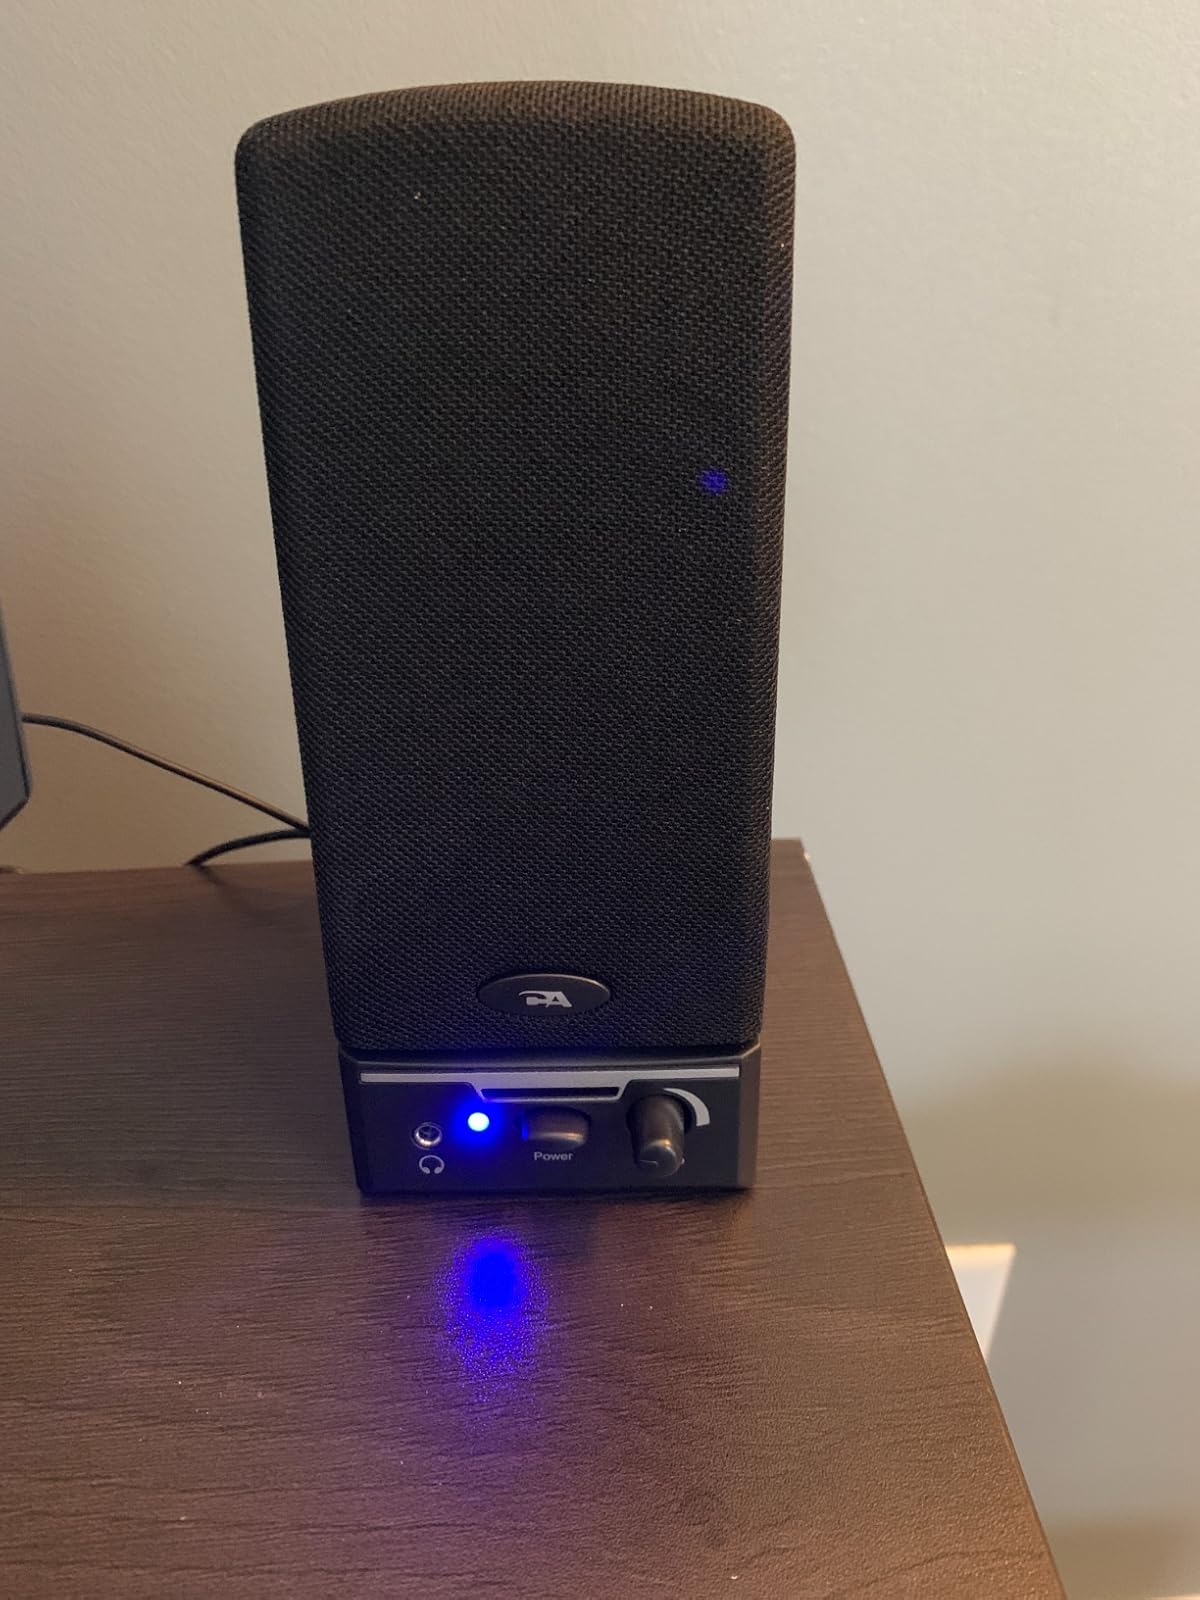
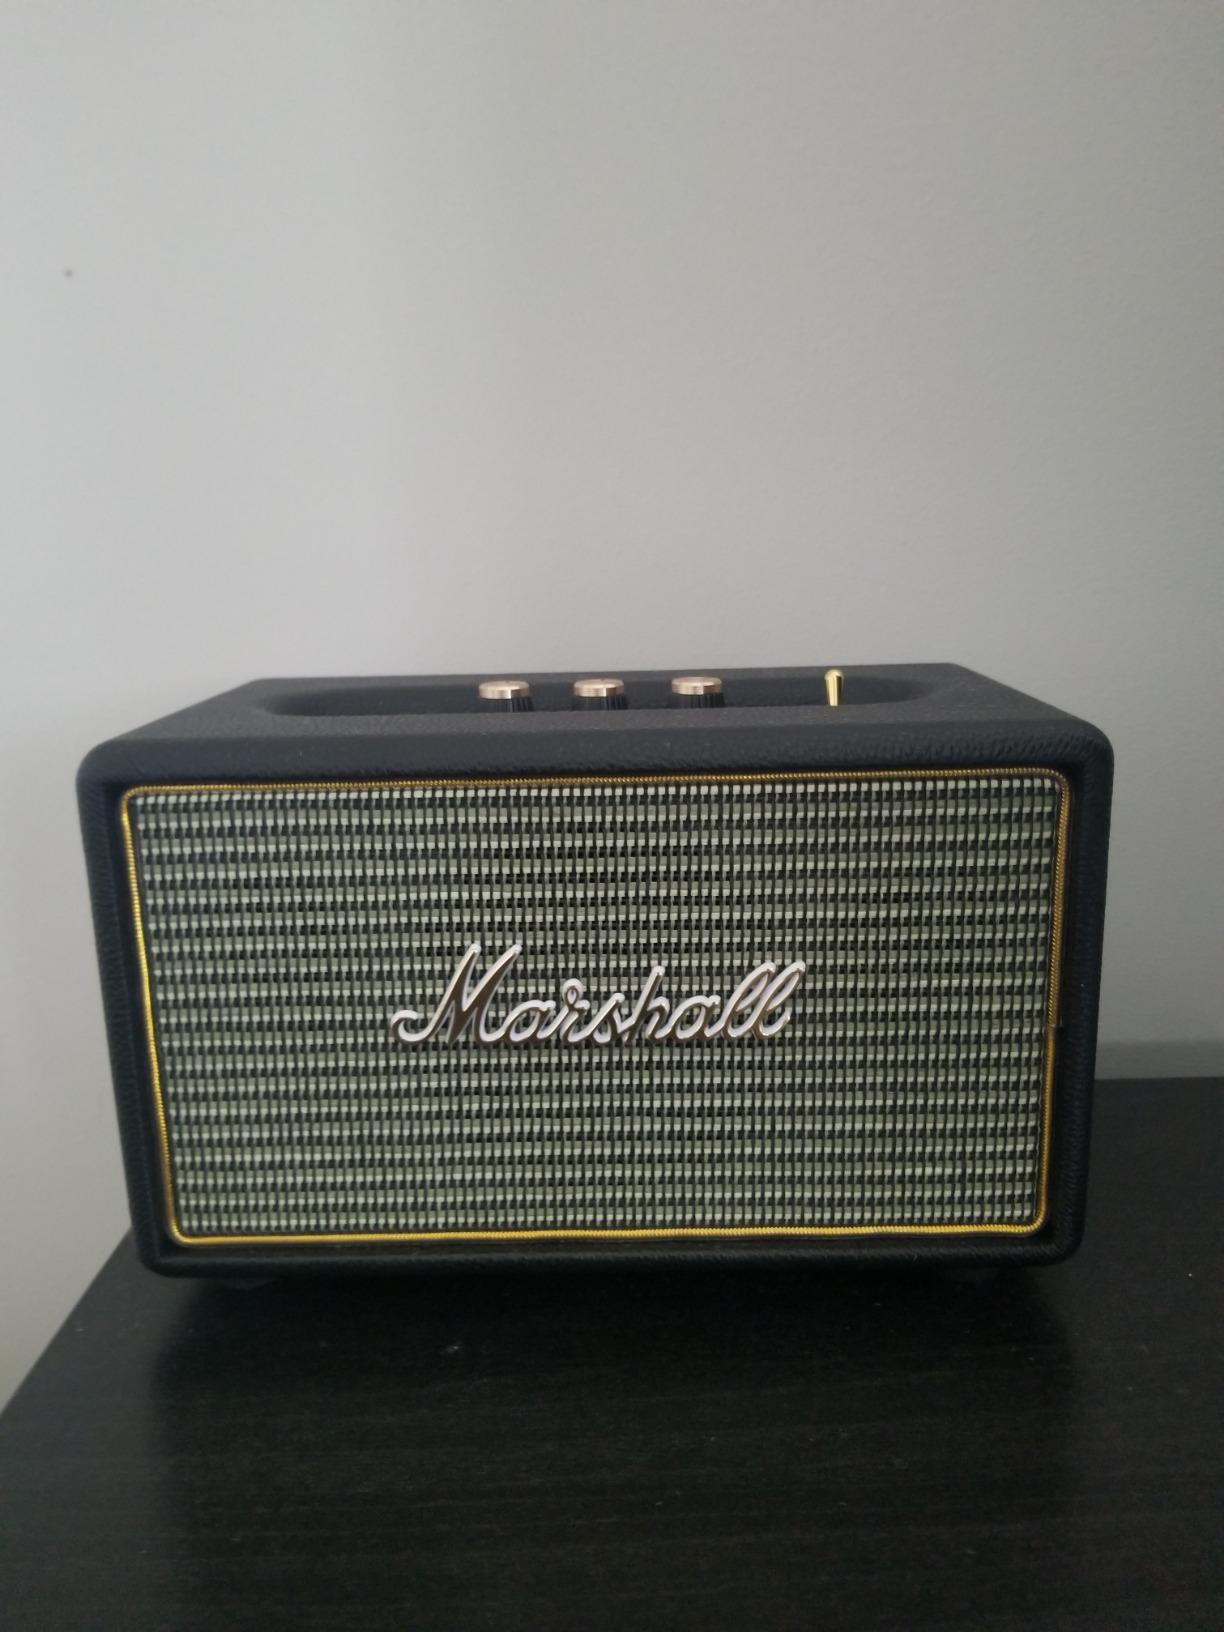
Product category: speaker
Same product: no